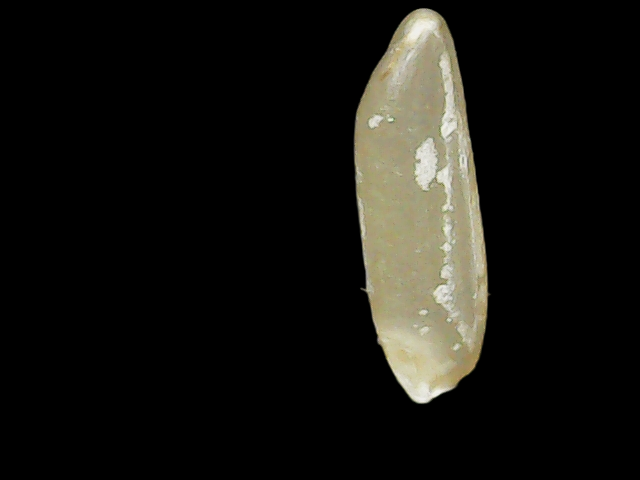
Rice variety: Binadhan19